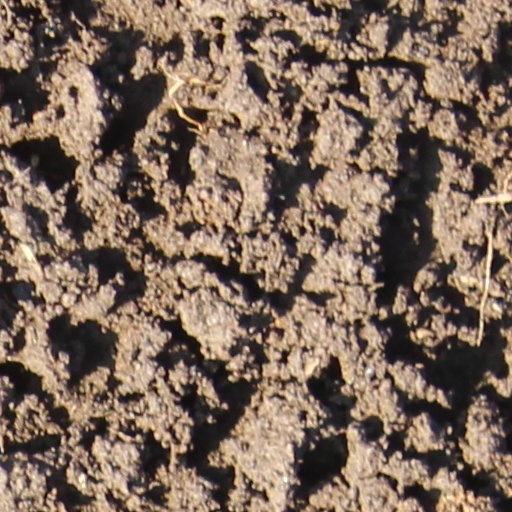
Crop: wheat